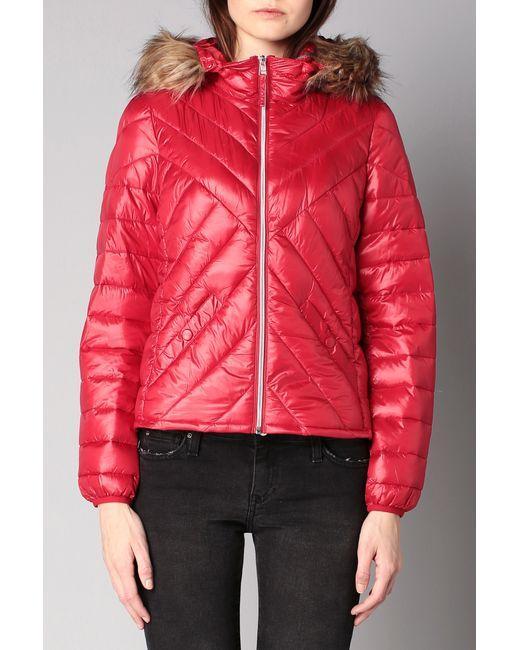
Puff Design stilvolle rote Jacke mit Mütze für Damen